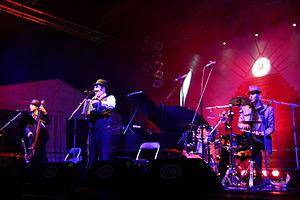
The Tiger Lillies est un trio musical londonien formé en 1989 qui se produit dans le monde entier en concert ou dans des spectacles théâtraux. Les membres initiaux sont Martyn Jacques au chant, à l'accordéon, au piano et à la guitare, Adrian Huge à la batterie et aux percussions ainsi que Phil Butcher à la contrebasse. Adrian Stout remplace Phil Butcher à la contrebasse à partir de 1995, tout en amenant avec lui la scie musicale et le thérémine. Adrian Huge est remplacé par Mike Pickering au printemps 2012 puis par Jonas Golland début 2015.